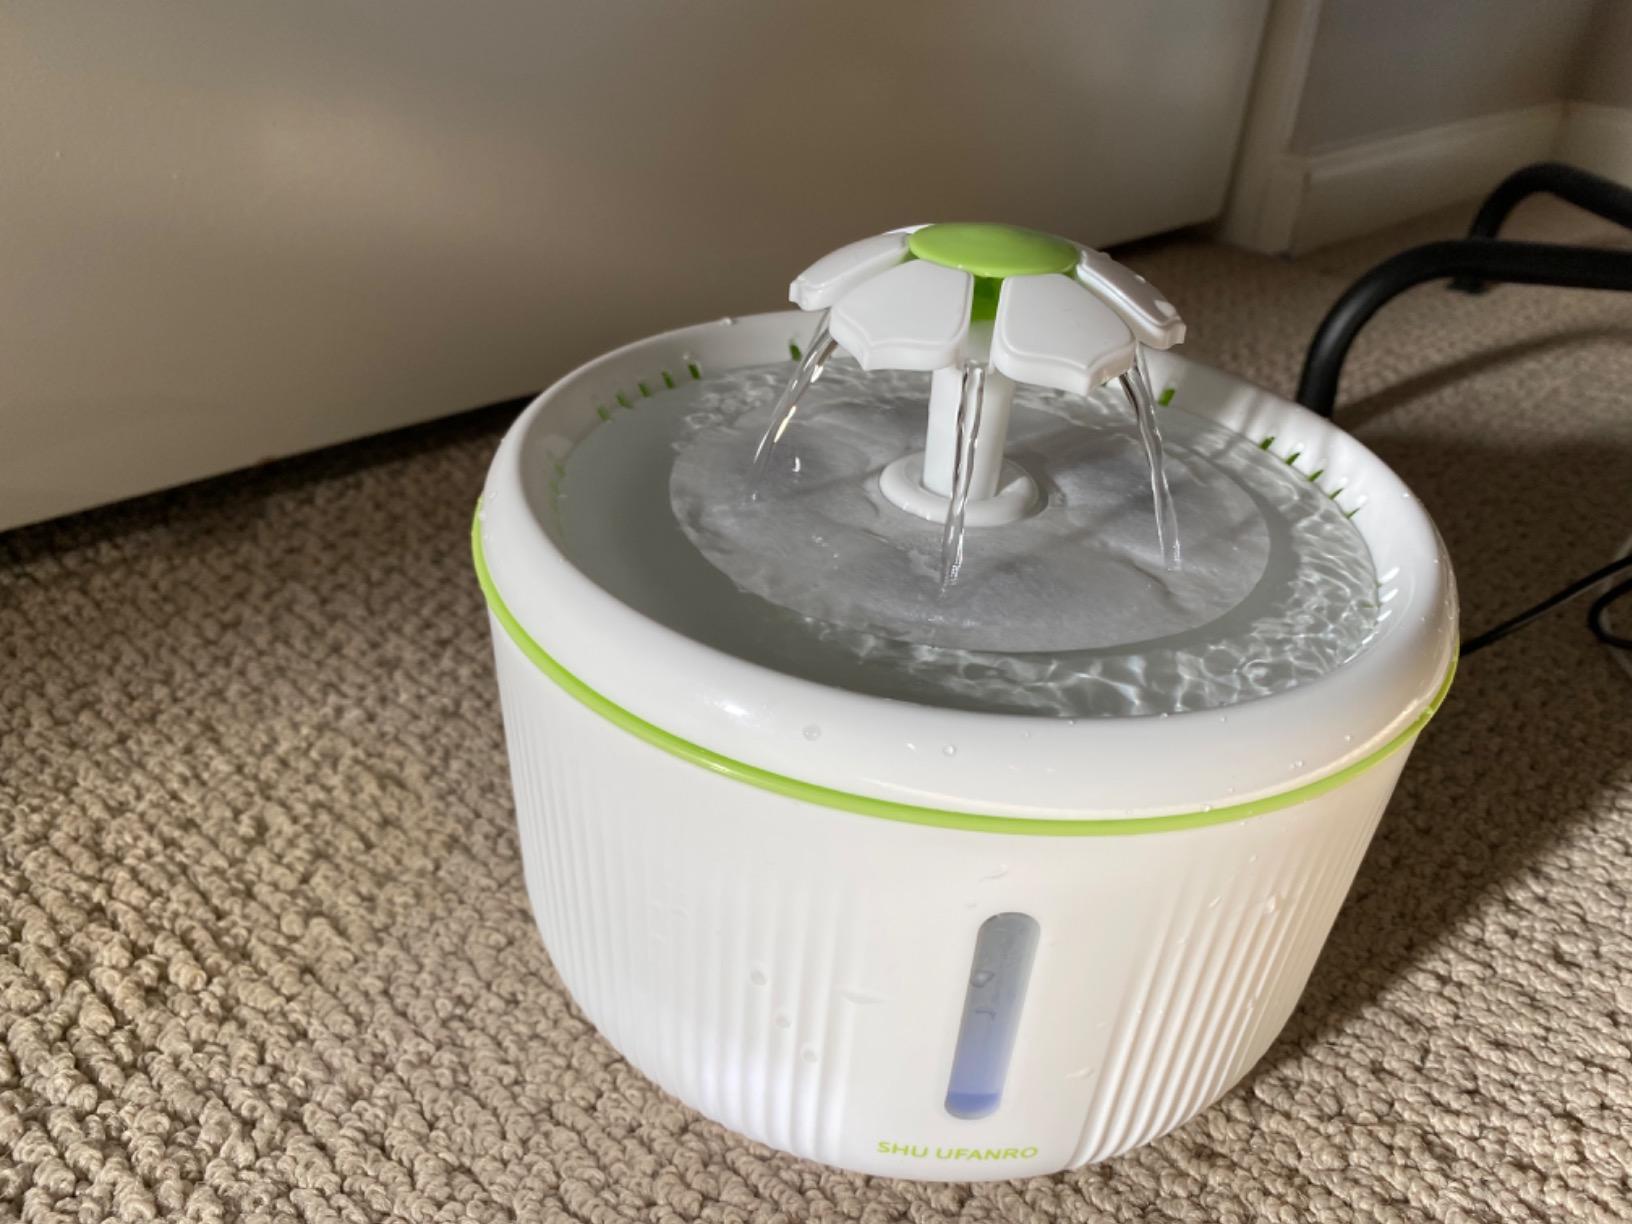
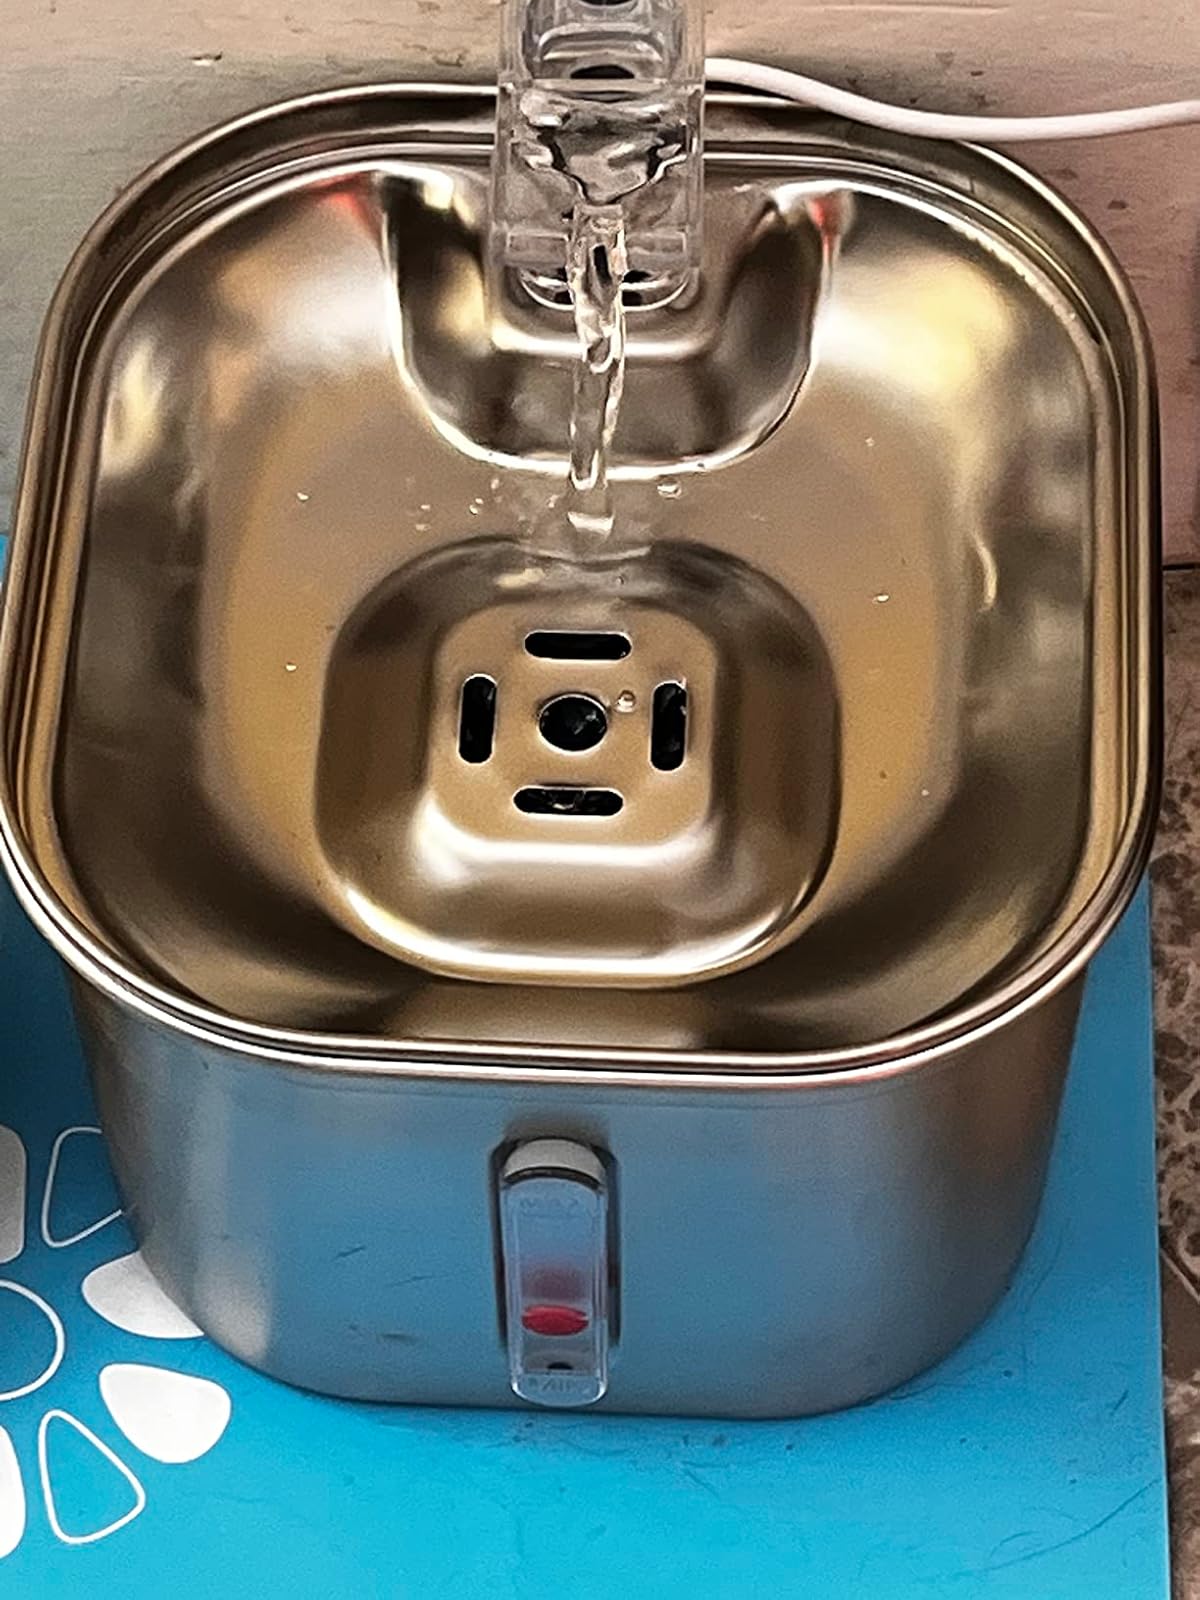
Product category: items_bowl
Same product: no